Forest Grove School No. 5

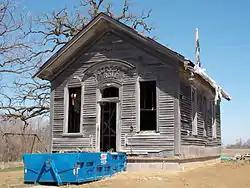
Forest Grove School No. 5 in 2014 as it was being renovated.

The one-room schoolhouse was built in 1873 after Pleasant Valley subdistrict No. 5 was formed. It was one of five subdistricts created in Pleasant Valley Township. The building was constructed and furnished for $1,500. The schoolhouse originally featured a cupola and a bell, which have subsequently been removed. It was one of five schools in Pleasant Valley Township.